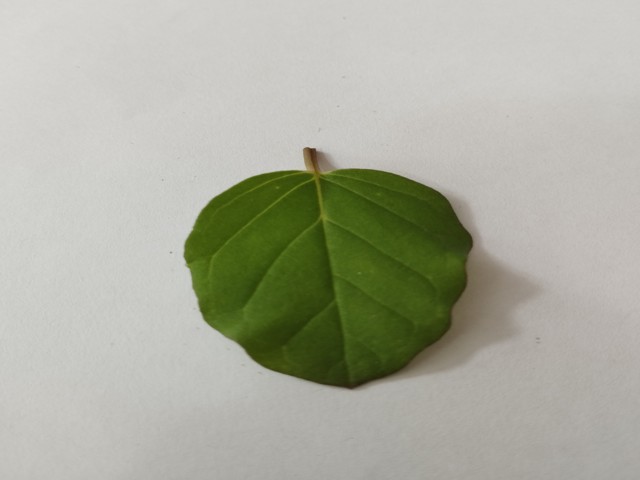
Plant: punarnava